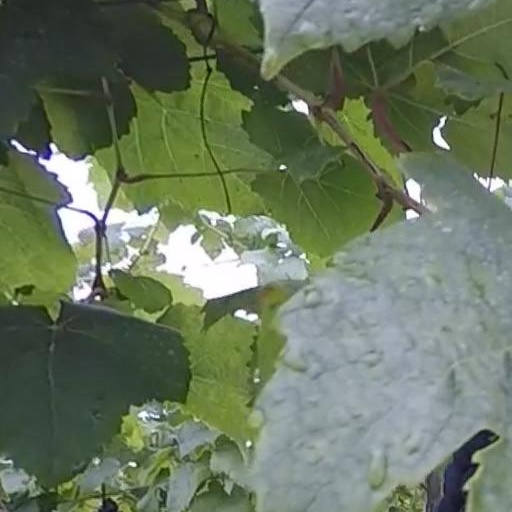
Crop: grape